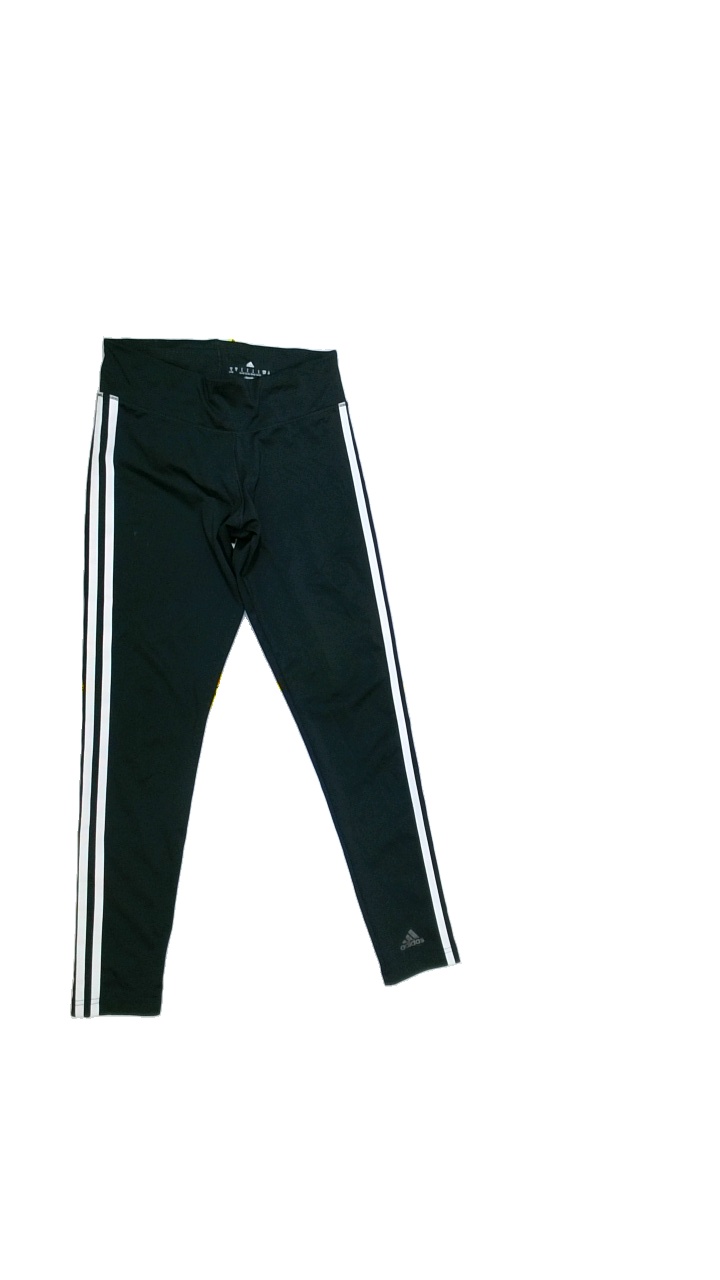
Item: Tights (Ladies)
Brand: Adidas
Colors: Black, White
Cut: Tight
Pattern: Logo print
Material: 100%polyester
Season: All
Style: Sports
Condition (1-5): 4
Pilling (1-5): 4
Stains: Minor
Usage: Export
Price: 50-100